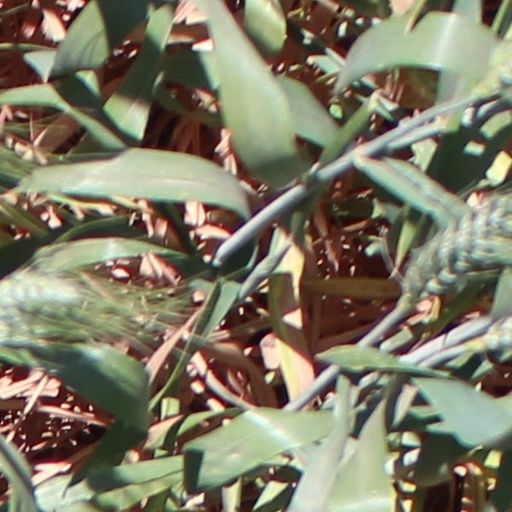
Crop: wheat